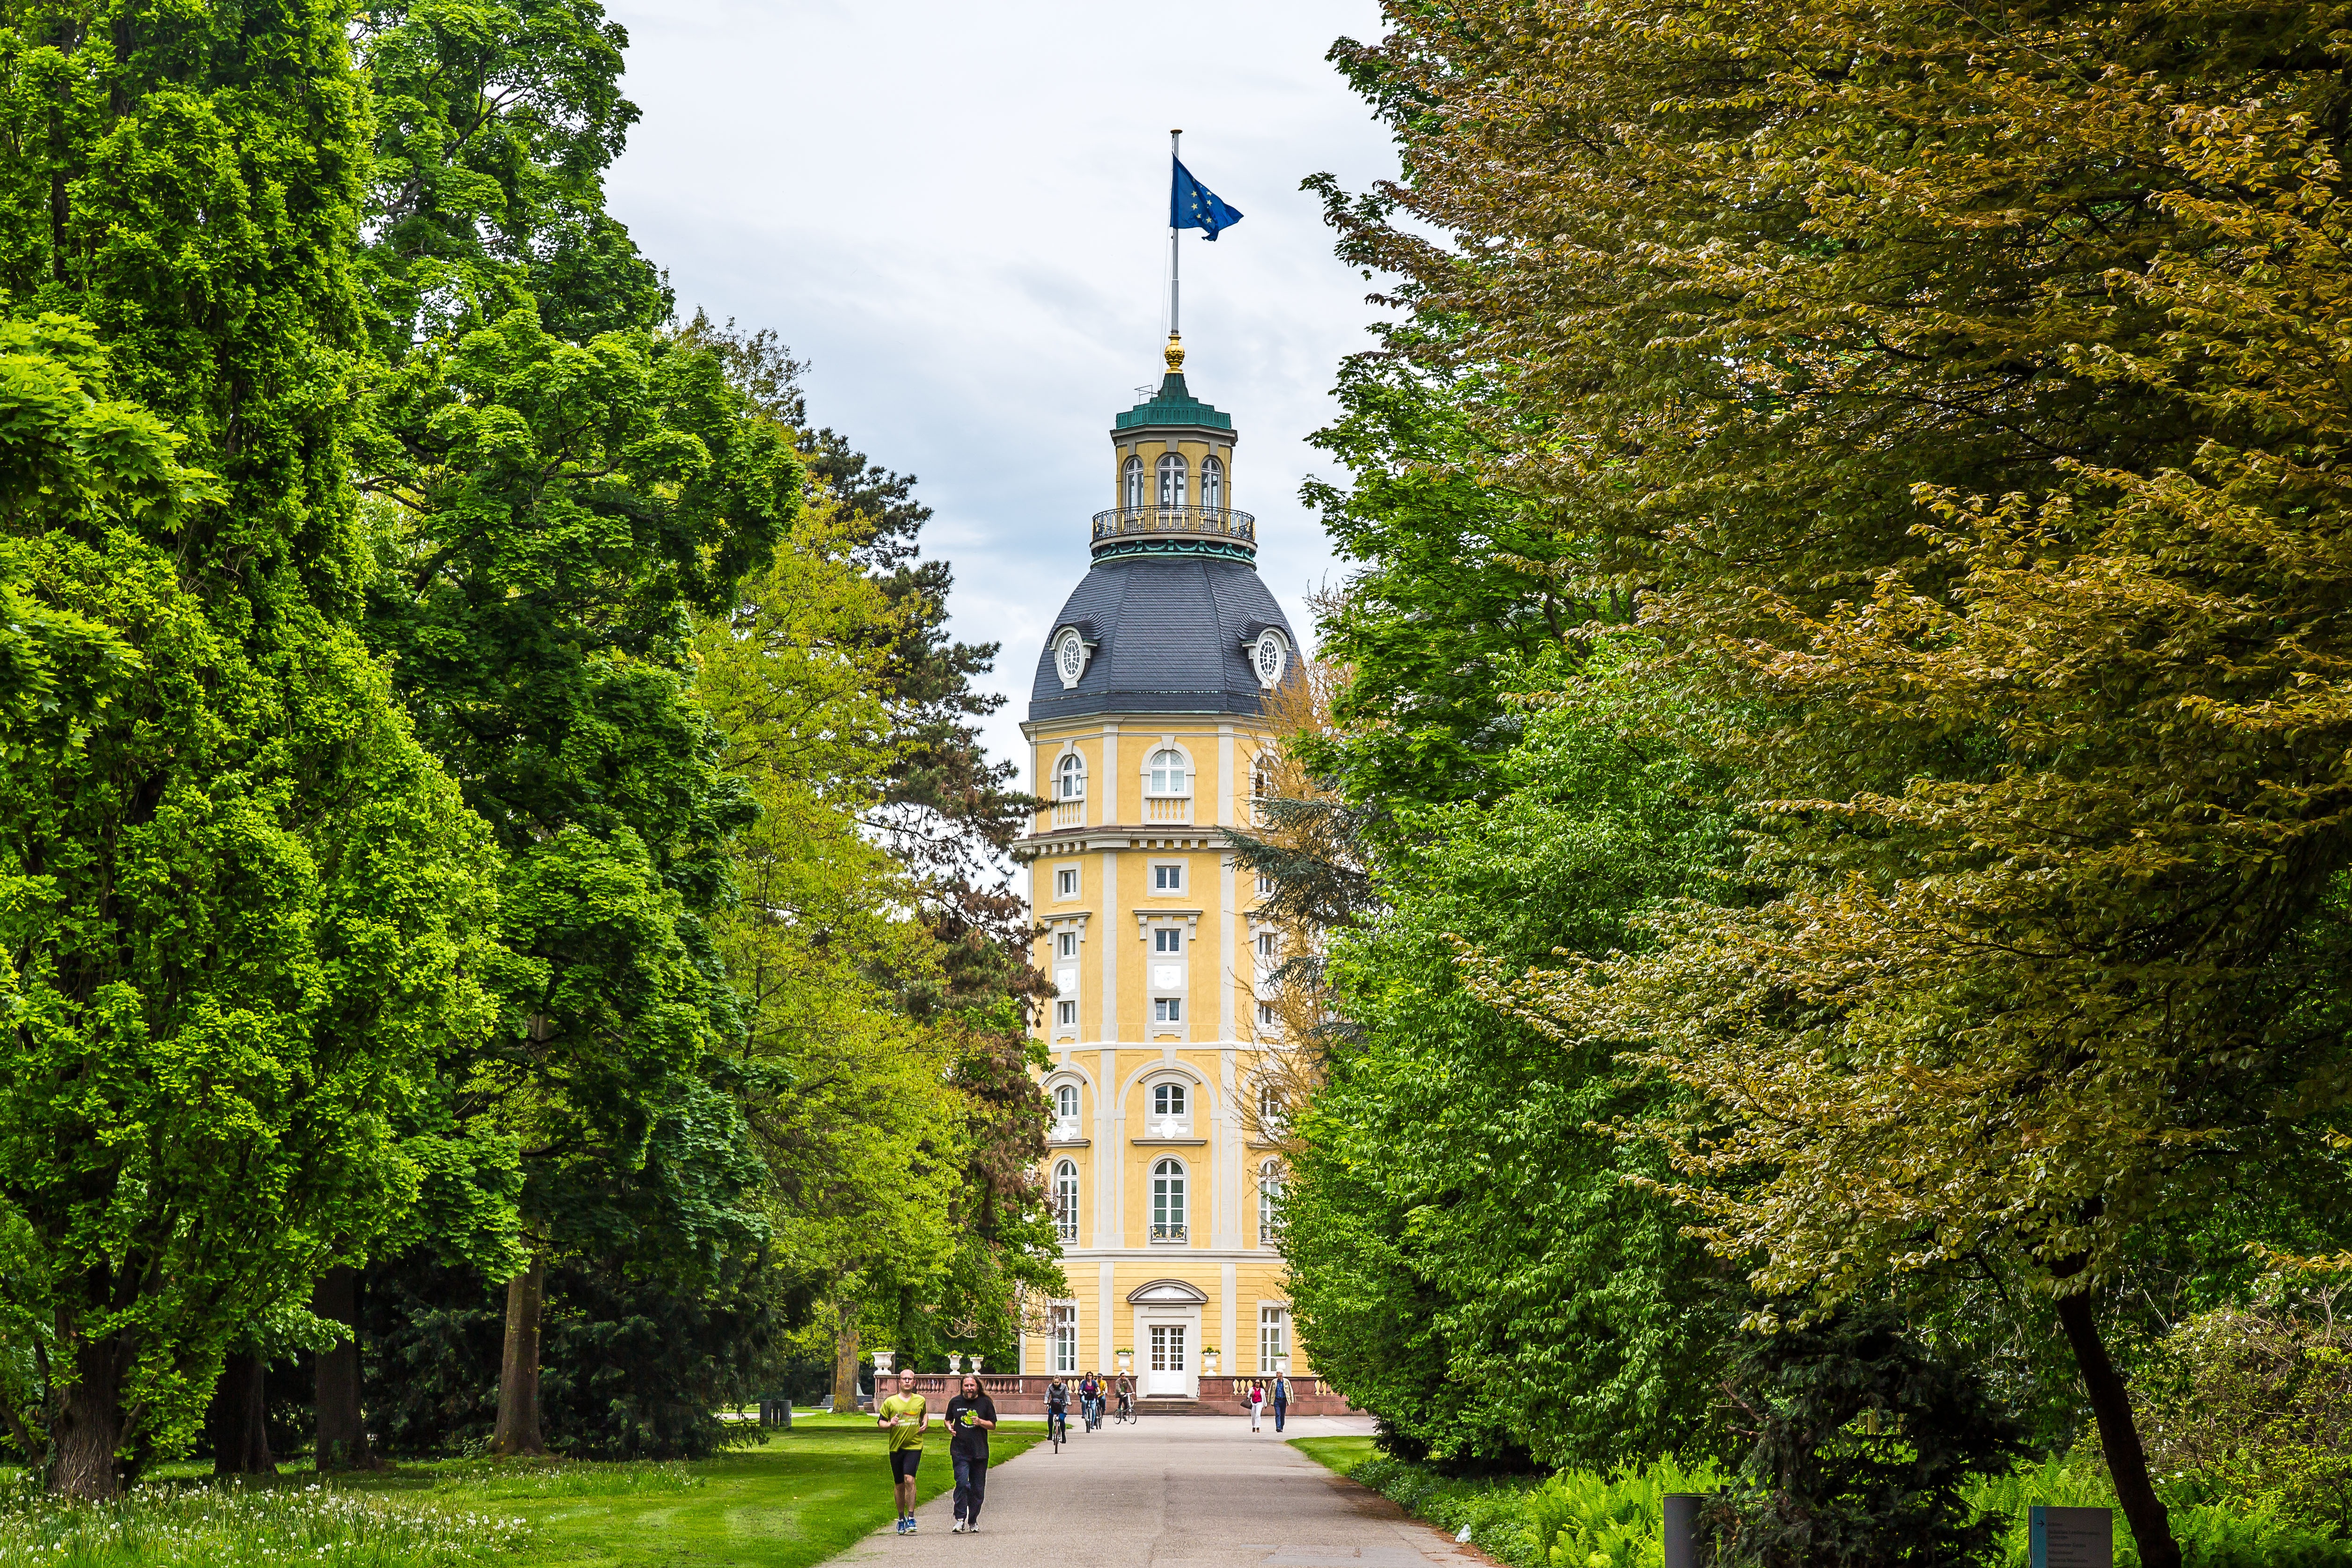
tree, building, chateau, tower, autumn, park, castle, chapel, garden, place of worship, monastery, shrine, estate, karlsruhe, castle tower